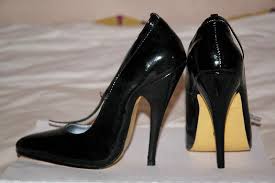
Waste category: shoes